Battle of Gagra (October 1992)

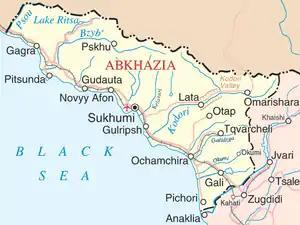
Map of Abkhazia

The truce was not to last long, however. Shortly thereafter, the Abkhaz side declared that the Georgian government had failed to complete the withdrawal of its troops from the Gagra zone. However, according to Russian Army Lieutenant General Sufiyan Bepayev, deputy commander of the Transcaucasian Military District, the Georgians had complied with the 3 September accords and by 30 September had withdrawn 1,200 troops and their corresponding equipment from the area.